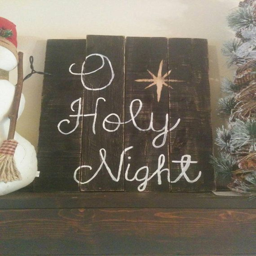
sign made from reclaimed pallet wood .